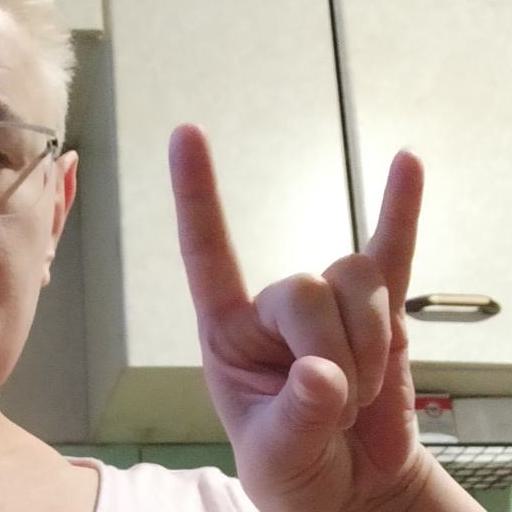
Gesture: rock